1964 AFC Asian Cup

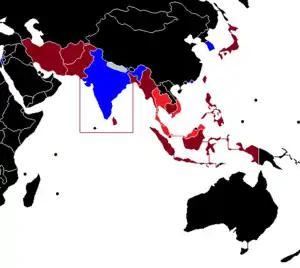

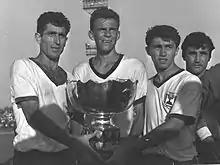

With two goals, Inder Singh and Mordechai Spiegler were the top scorers in the tournament. In total, 13 goals were scored by 11 different players, with none of them credited as own goal.